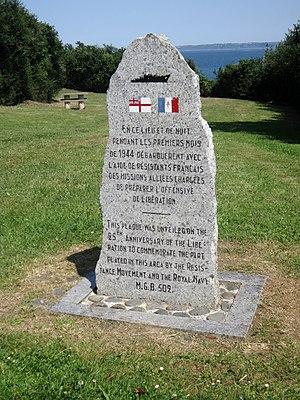
Monument commémoratif des débarquements de missions alliées avec l'aide de la Résistance pendant les premiers mois de 1944 sur la plage de Vilin Izella.
Guimaëc [gimɛk] est une commune du département du Finistère, dans la région Bretagne, en France. Elle se situe en pays trégorrois.